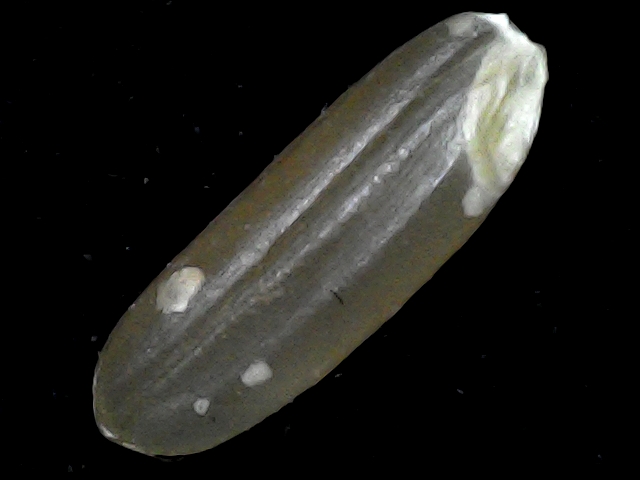
Rice variety: BR23